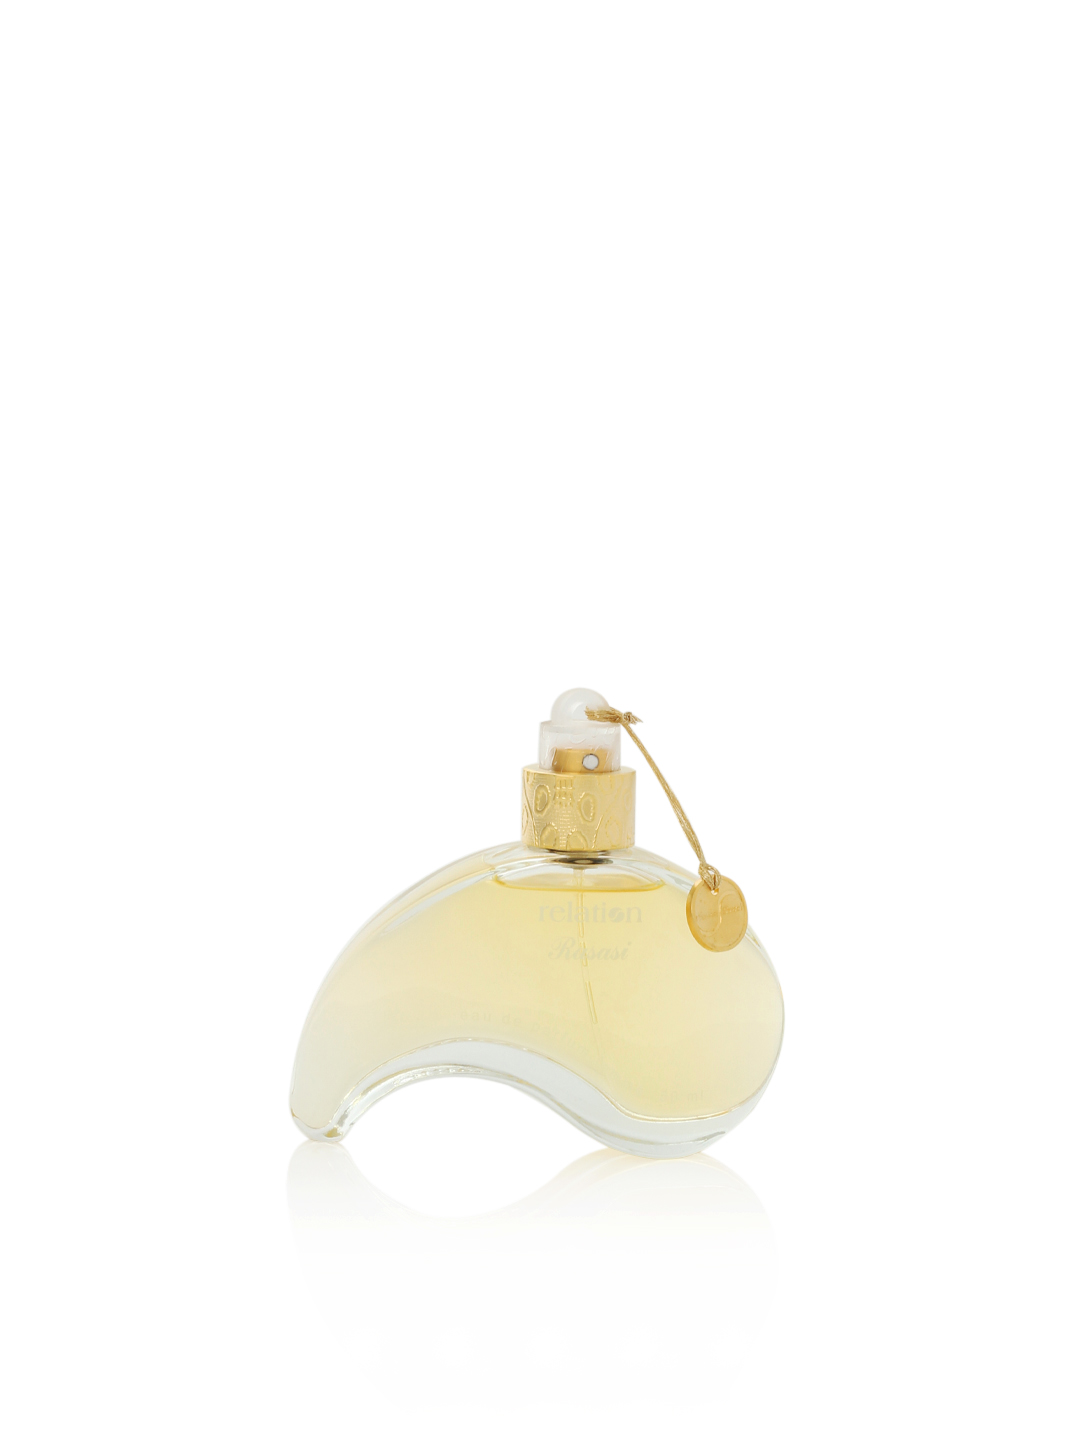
Rasasi Women Relation Perfume
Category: Personal Care / Fragrance / Perfume and Body Mist
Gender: Women
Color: Gold
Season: Spring 2017
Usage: Casual